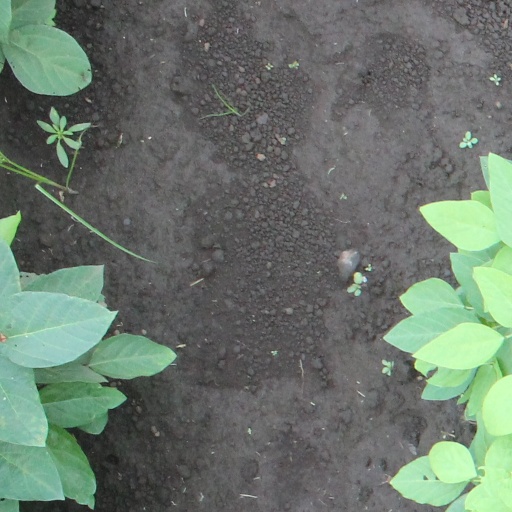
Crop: soybean